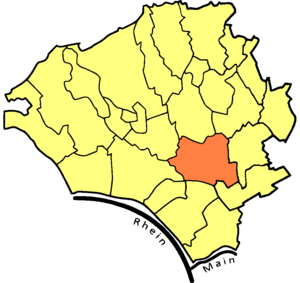
Erbenheim est un quartier de la ville de Wiesbaden en Allemagne.